Olof Jernberg

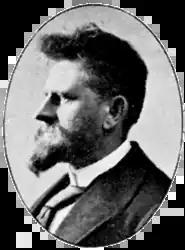
Olof Jernberg; from the "Svenskt Porträttgalleri XX" (1901)

Olof August Andreas Jernberg (23 May 1855, Düsseldorf – 15 February 1935, Berlin) was a German landscape and marine painter of Swedish ancestry; associated with the Düsseldorfer Malerschule.